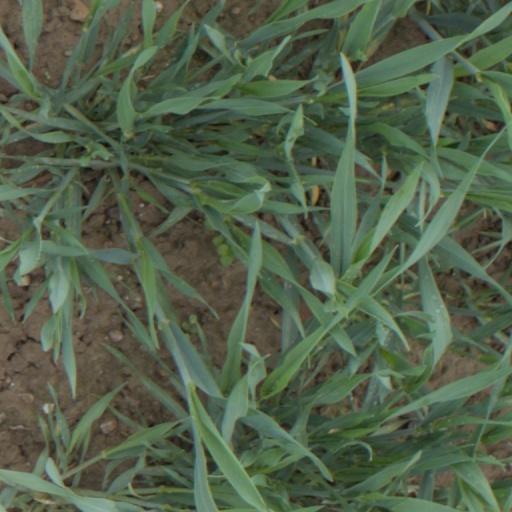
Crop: wheat